Teufels Großmutter

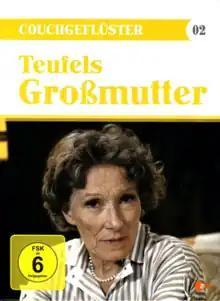
DVD cover

Teufels Großmutter (Devil's Grandmother) is a twelve-part German/Swiss comedy television series which ran for one season in 1985 and 1986. Co-produced by SF DRS in Switzerland and ZDF in Germany, it was scripted by Justus Pfaue and directed by Rob Herzet, premiered in August 1985 on DRS and was subsequently broadcast on ORF and in 1986 on ZDF.